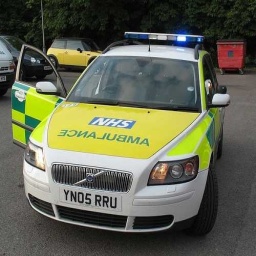
Label: ambulance